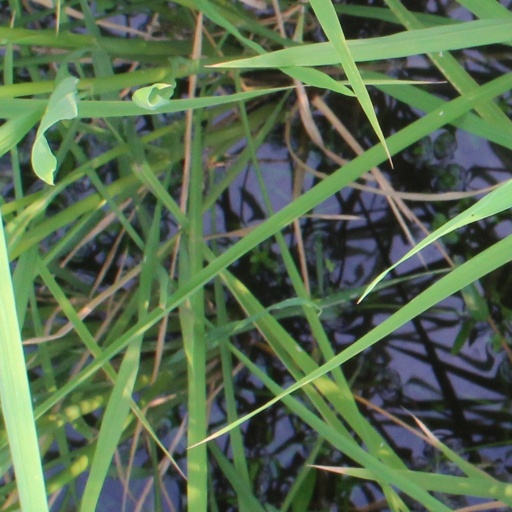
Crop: rice